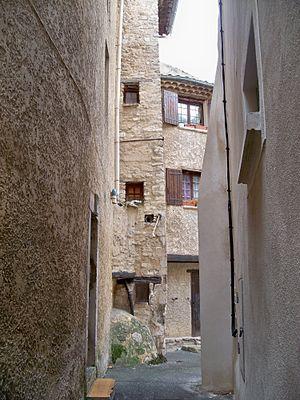
Rue des anciennes prisons à Apt, Vaucluse, France
La carrière désigne la rue ou le quartier juif où résidait toute la population juive de certaines villes du Comtat-Venaissin.